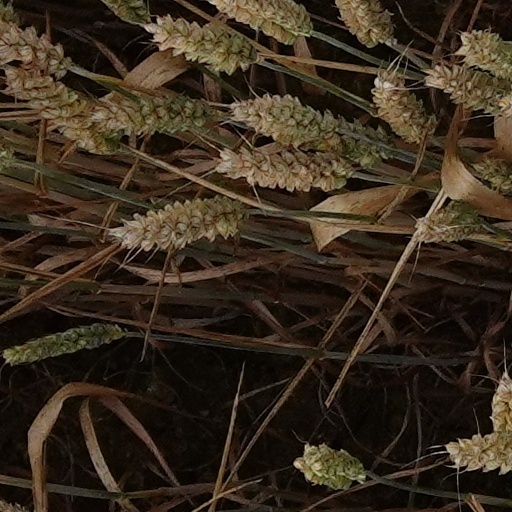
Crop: wheat